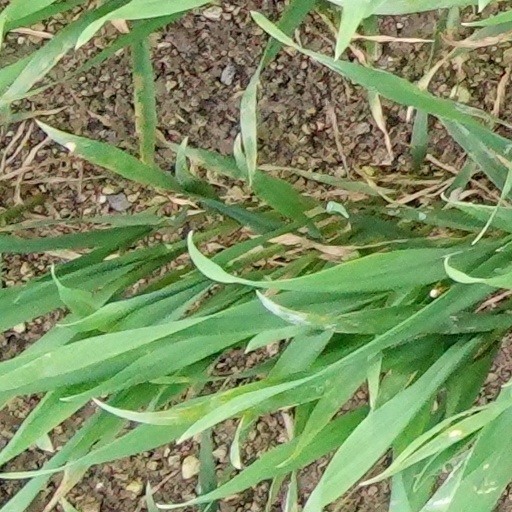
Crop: wheat